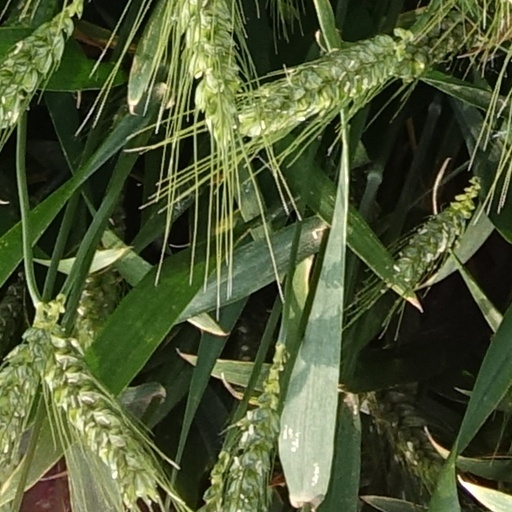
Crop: wheat